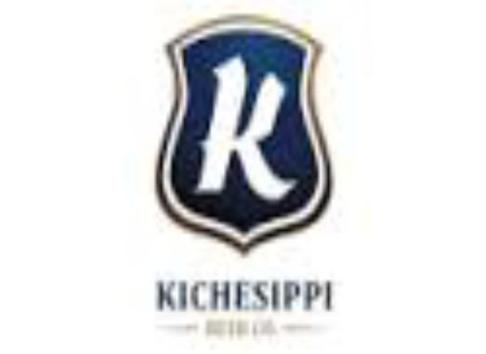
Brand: kichesippi-1
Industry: Food